Echo parakeet

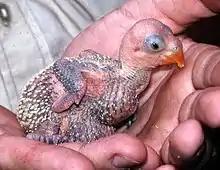
Hand-reared chick

Eggs are laid between August and October, mostly in late September and early October, and late clutches may be due to repeated laying. Clutch size has been reported as normally two to four. The eggs are typical of parrots, rounded and white, measuring around , and weighing about . Incubation takes about 21–25 days and is done entirely by the female, as in related species. During this time, the female is fed four or five times a day by the male, approximately once every two hours, outside the nest hole. The young are brooded by the female, and are left unattended most of the day from two weeks after hatching. Nestlings about two weeks old were observed being fed by a parent with intervals of up to 79 minutes. It is unclear if one or both parents feed the young, but, as in other parrots, the female probably stays with them for the first few days while fed by the male, and when the young are homeothermic (have a stable body temperature), both take care of and feed the nestlings.